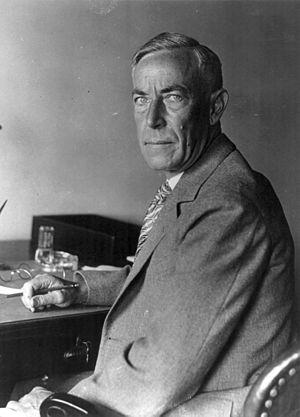
August "Gus" Vollmer est le premier chef de la police de Berkeley en Californie, aux États-Unis. Il est ensuite chef du Los Angeles Police Department à Los Angeles, de 1923 à 1924. Il est une figure de proue dans le développement du domaine de la justice pénale aux États-Unis, au début du XXᵉ siècle. Atteint de la maladie de Parkinson et d'un cancer, il se suicide, avec son arme à feu.